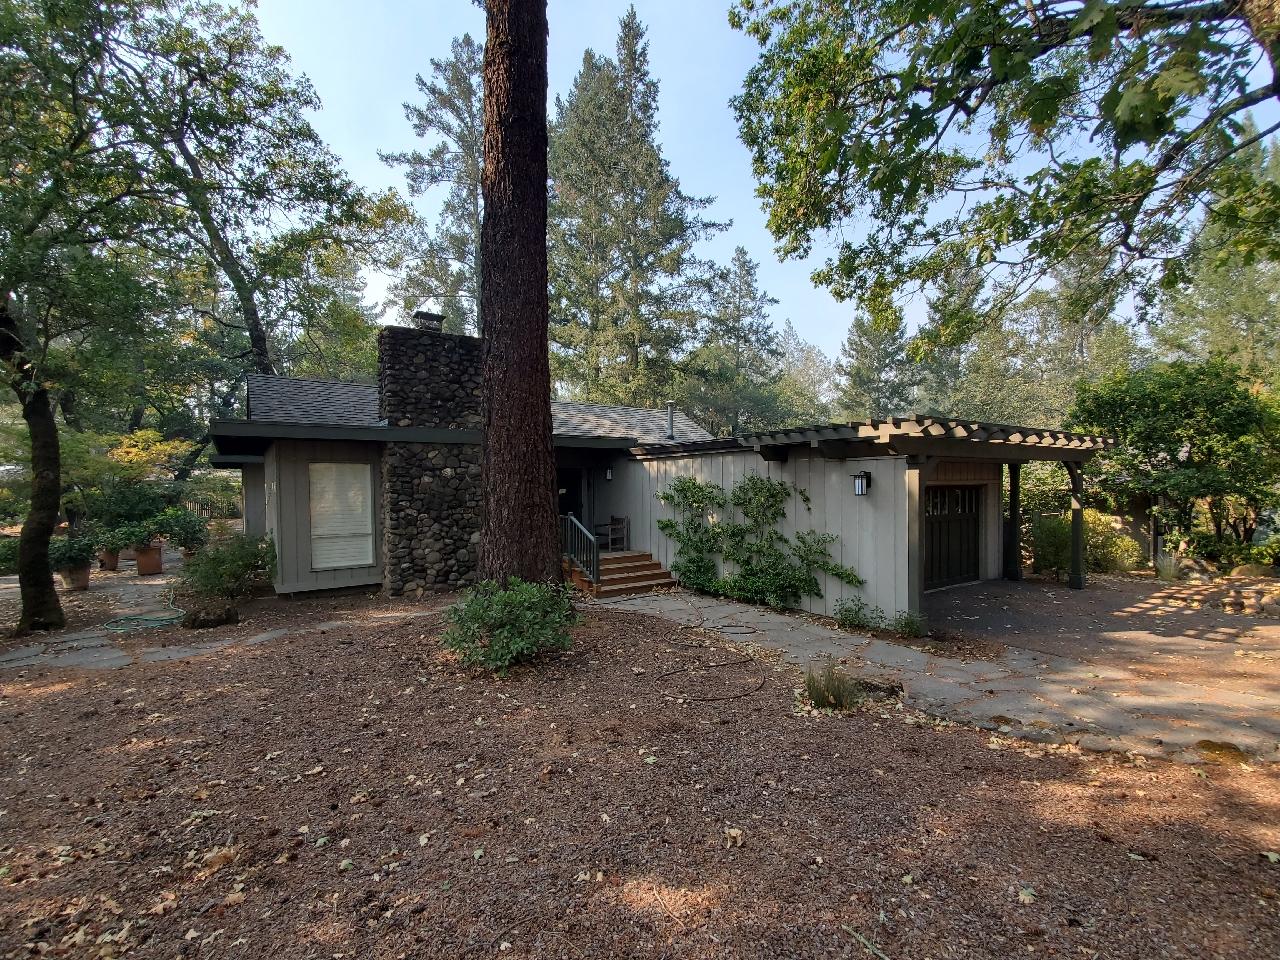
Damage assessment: no_damage